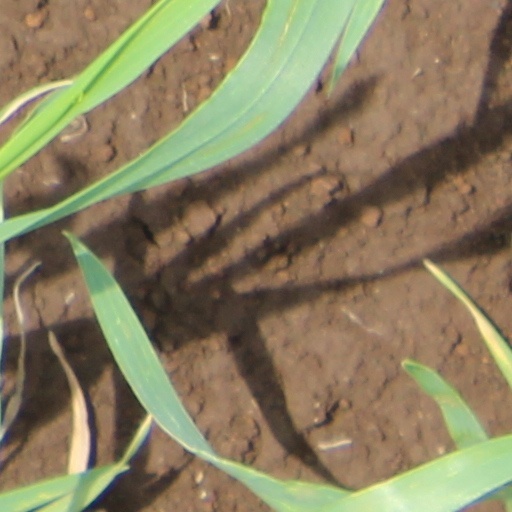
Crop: wheat